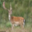
Label: deer